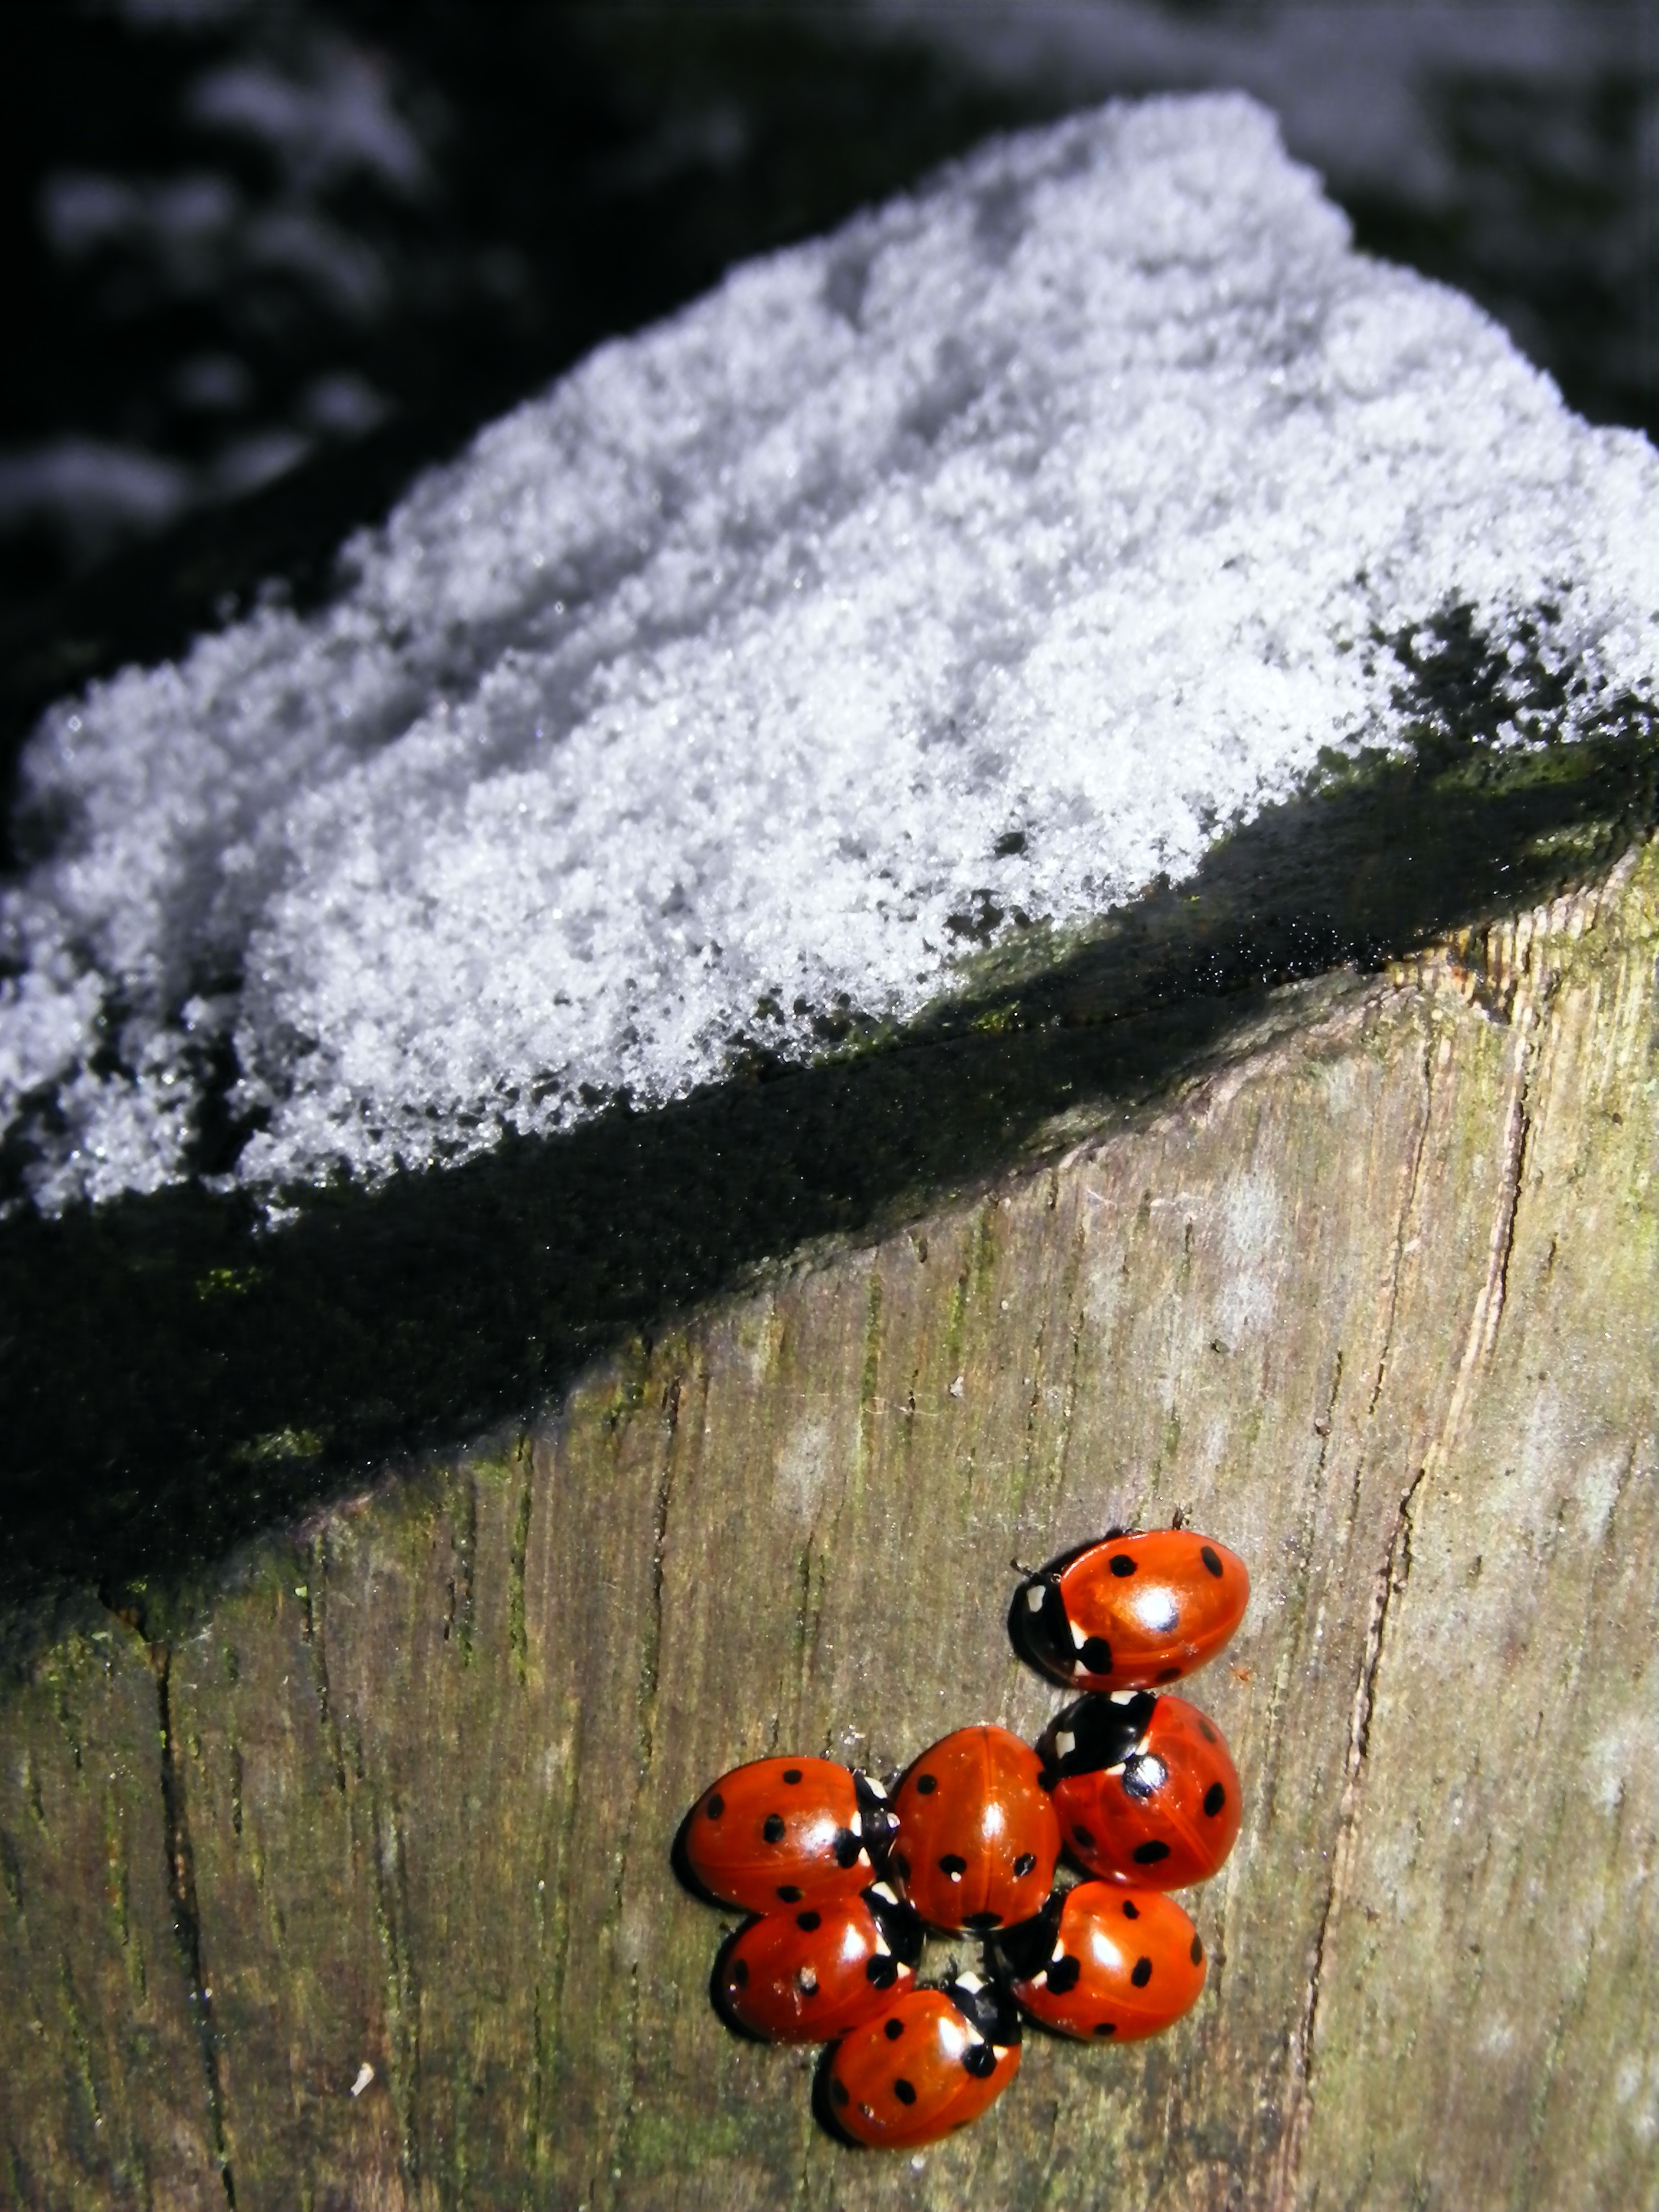
nature, snow, winter, leaf, flower, insect, ladybug, fauna, invertebrate, macro photography